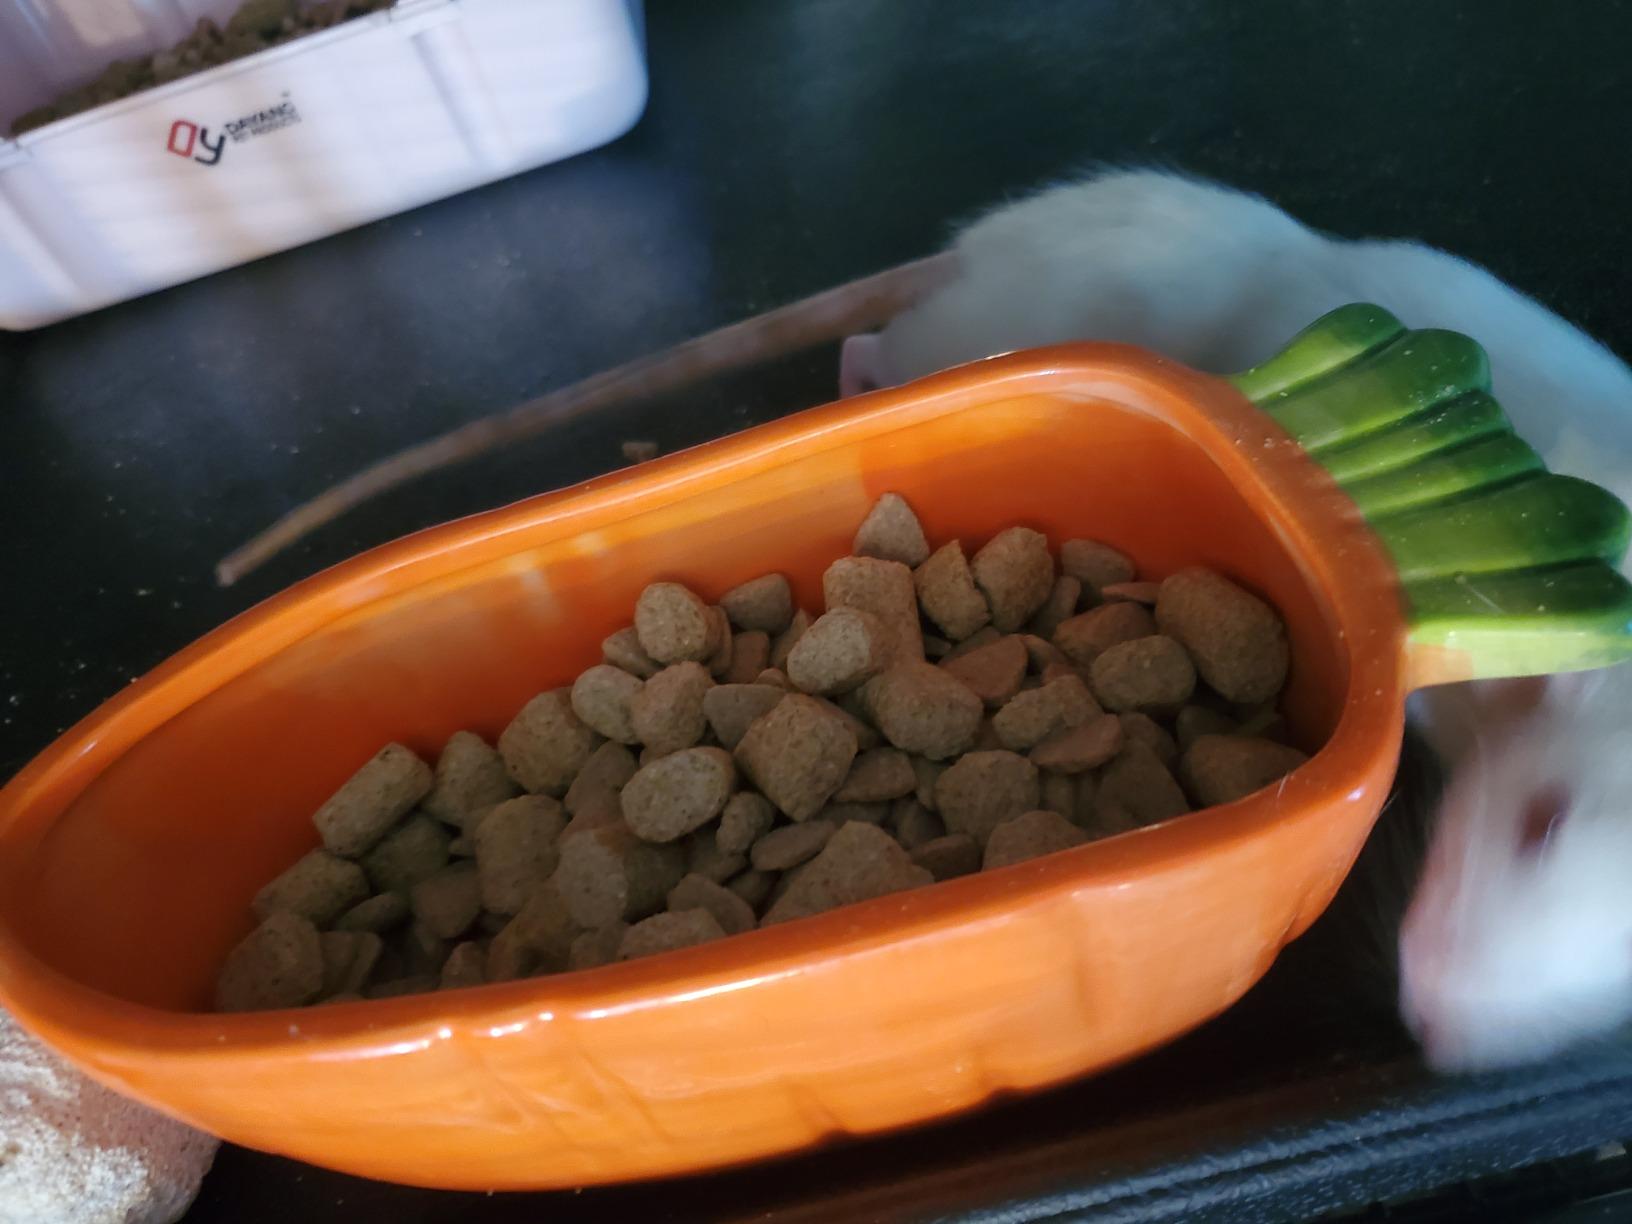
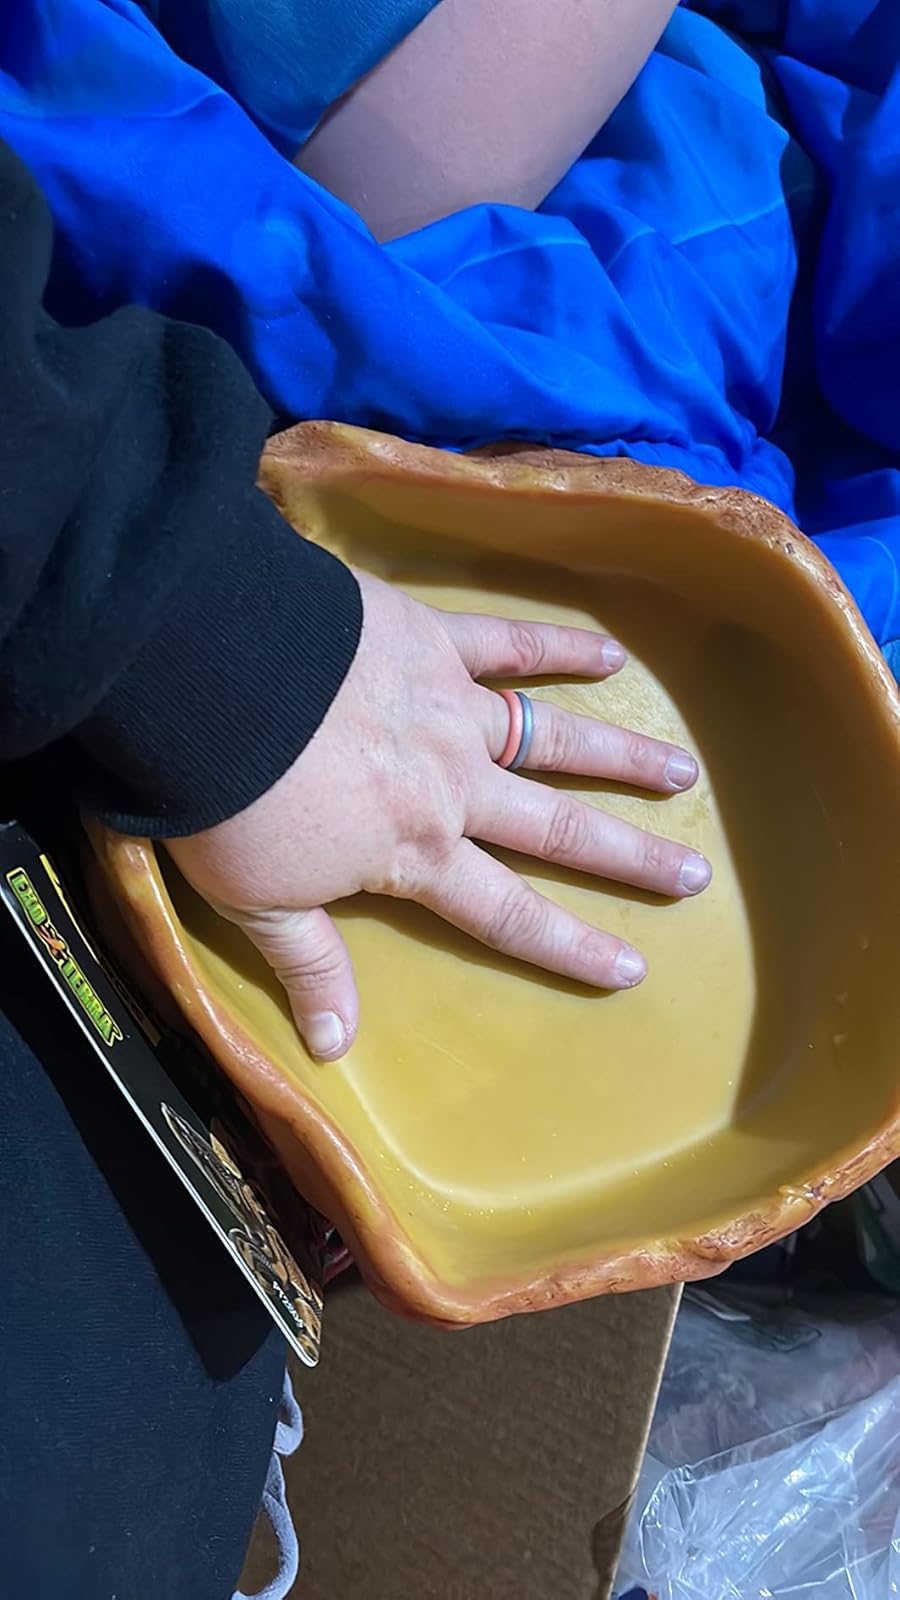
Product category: items_bowl
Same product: no